COVID-19 pandemic in Africa

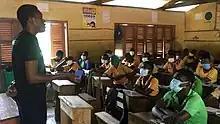
A. health education program hosted by Ramafall, a medical company, in a rural Ghanaian community, March 2021

On 4 April, three additional cases of the virus were reported. All of the cases were from Addis Ababa. Two of the patients, a 29-year-old and a 34-year-old male Ethiopians, had travel histories to Dubai on different dates. The third case is of a 35-year-old female Ethiopian who had arrived from Sweden on 3 April.[31] On the same date, one additional recovery was reported, increasing the total number of recoveries to 4.